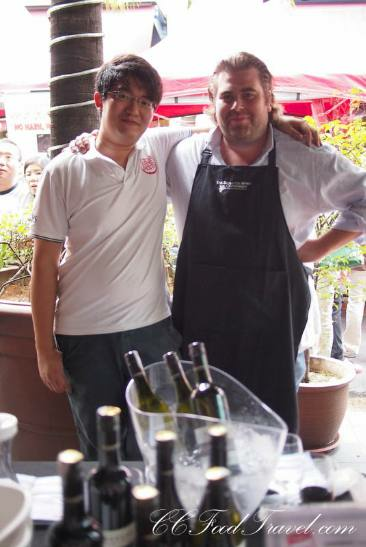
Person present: Yes